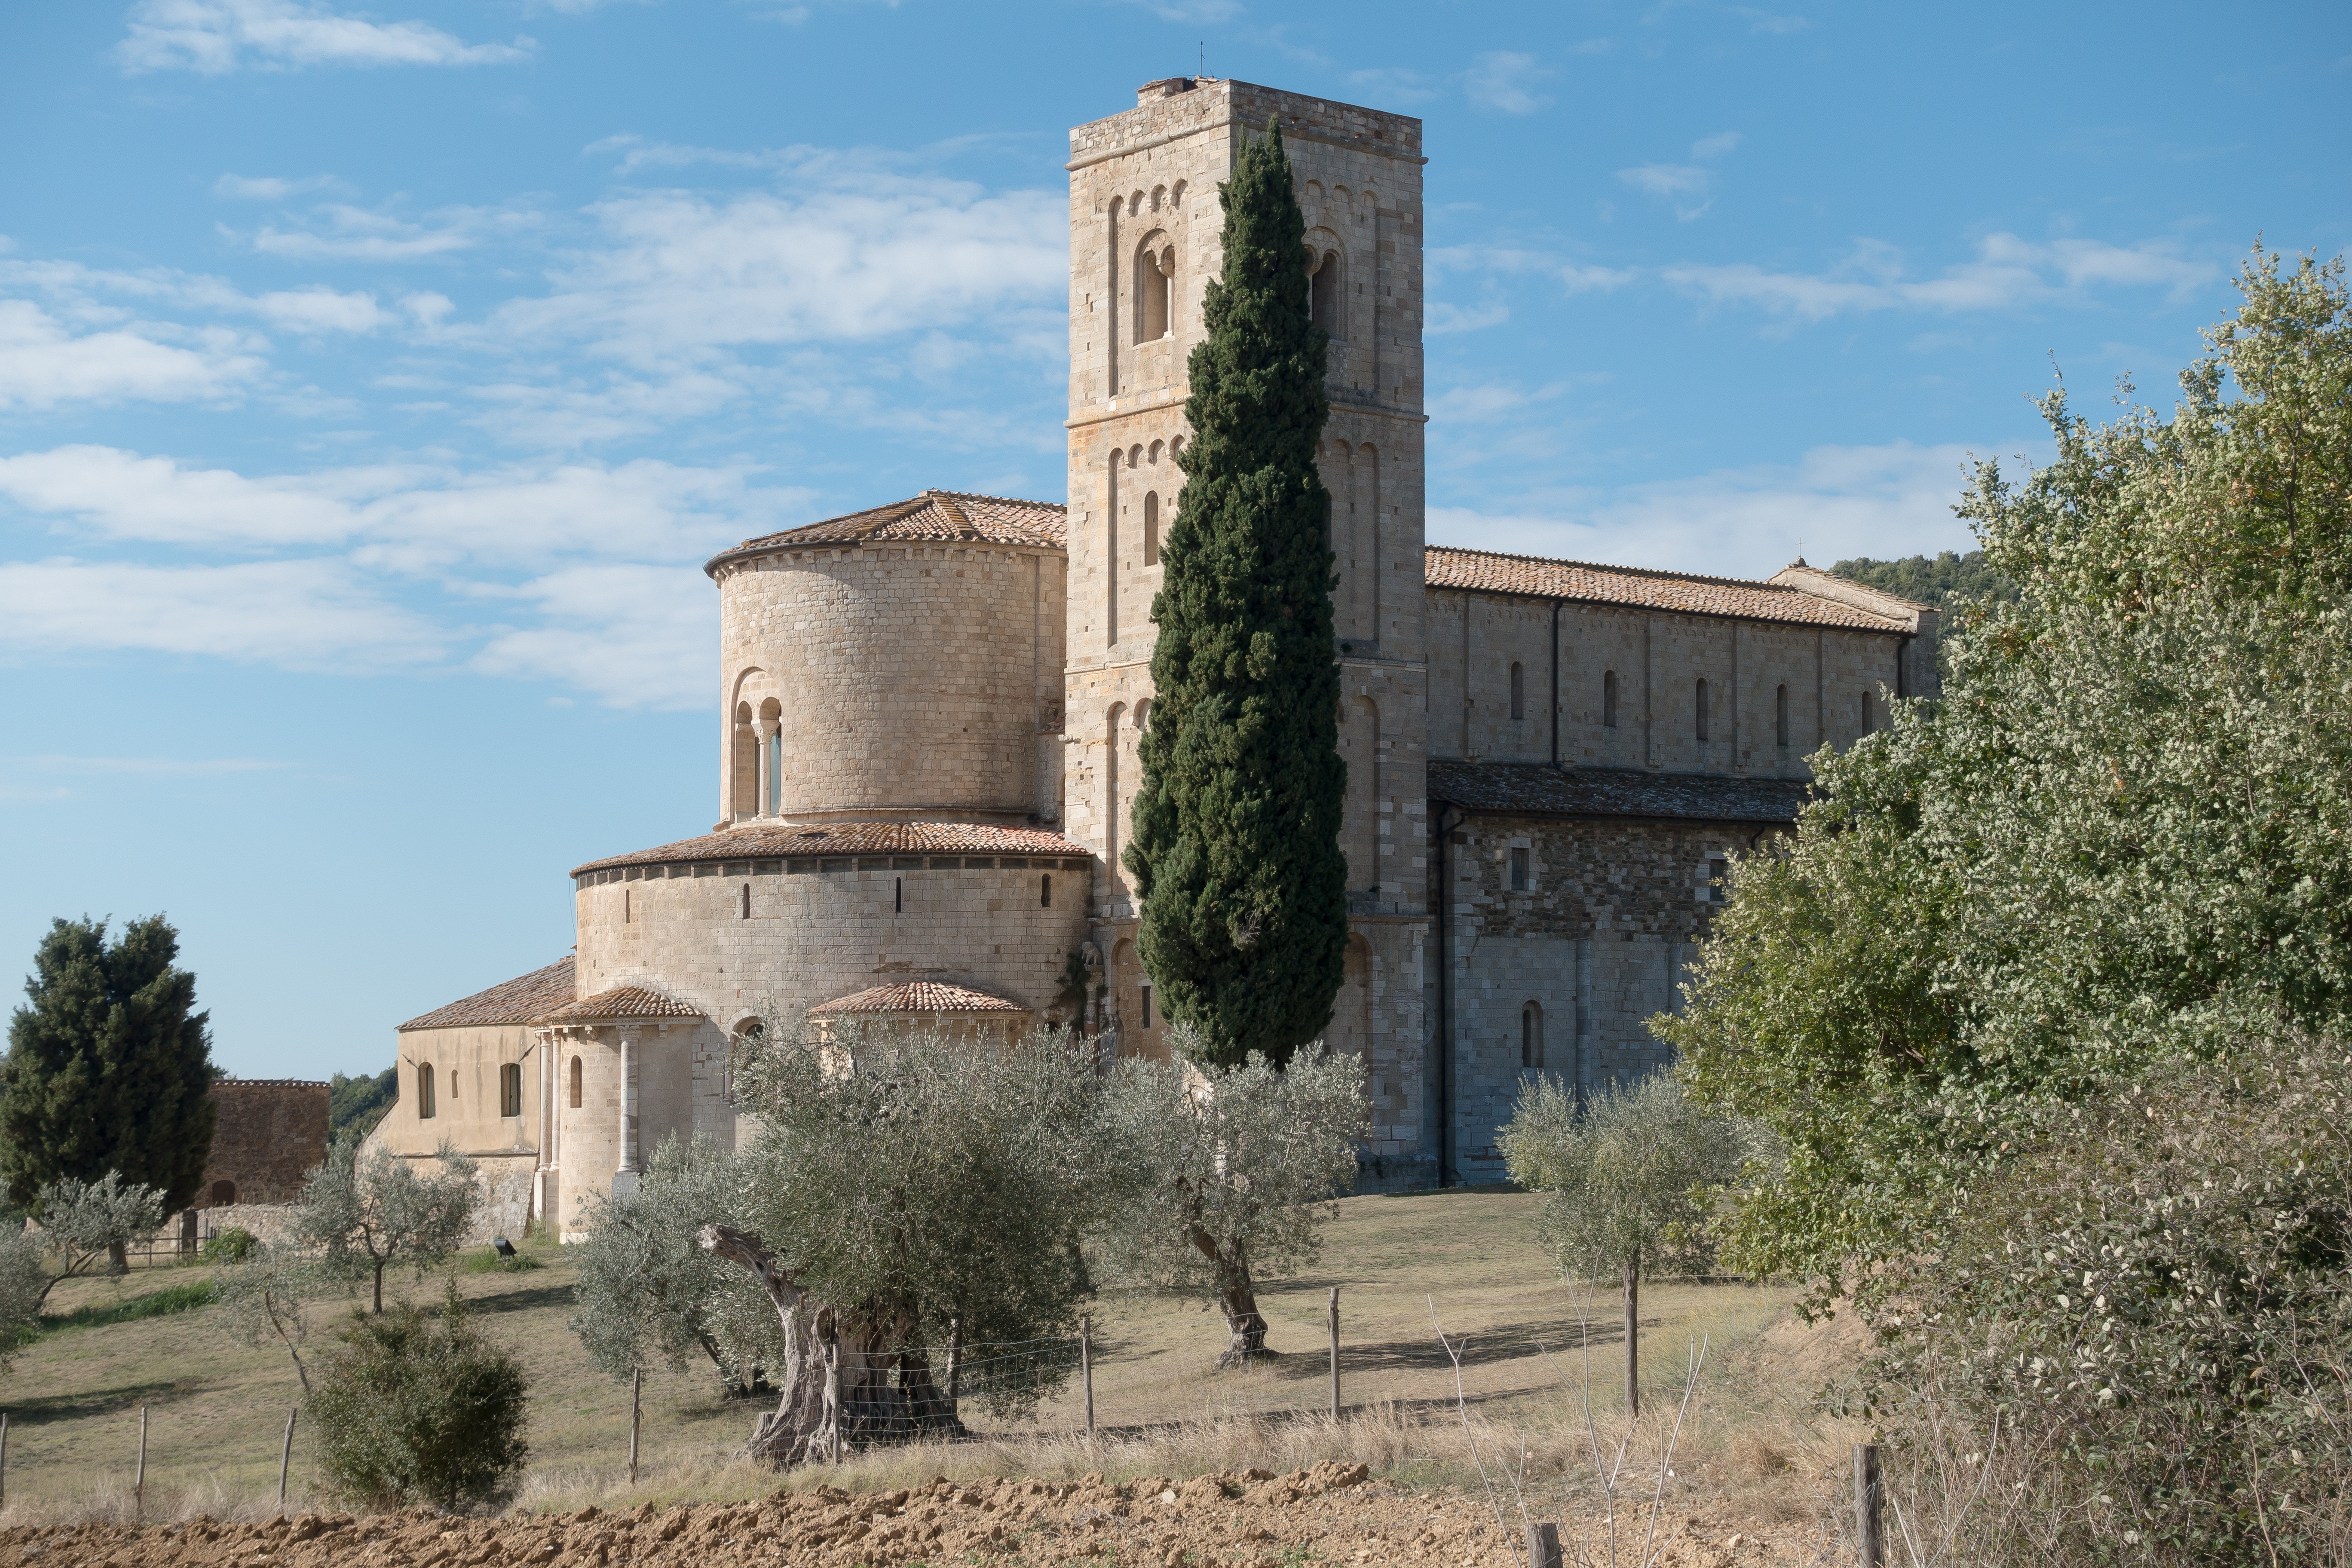
building, chateau, italy, tuscany, church, fortification, place of worship, ruins, monastery, history, abbey, romanesque, estate, cypress, olive tree, rural area, benedictine, historic site, ancient history, san antimo, montalcino